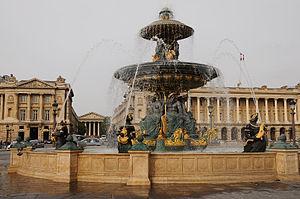
Fontaines de la Concorde (Fontaine des Fleuves) située sur la place de la Concorde à Paris dans le 8e arrondissement. Œuvre de Jacques Hittorff en 1840.
Cet article recense les fontaines du 8ᵉ arrondissement de Paris, en France.